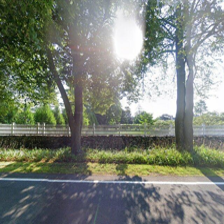
Label: streetView